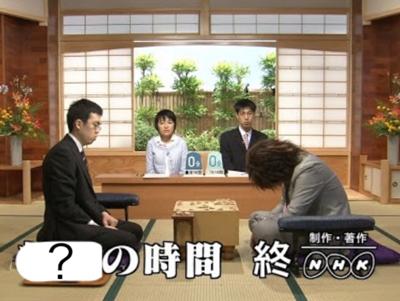
回答: 懺悔